Rick Genest

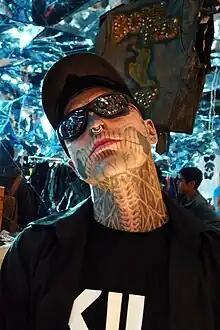
Genest in 2011

Rick Genest (August 7, 1985 – August 1, 2018), also known as Zombie Boy, was a Canadian artist, actor, fashion model, and musician. He held a Guinness World Record for his full-body tattoos.